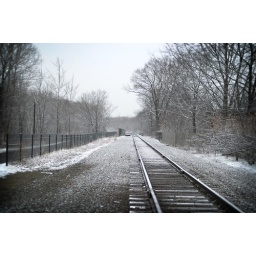
Railroad tracks in Albion running parallel to the bike path which runs parallel to the Blackstone River.